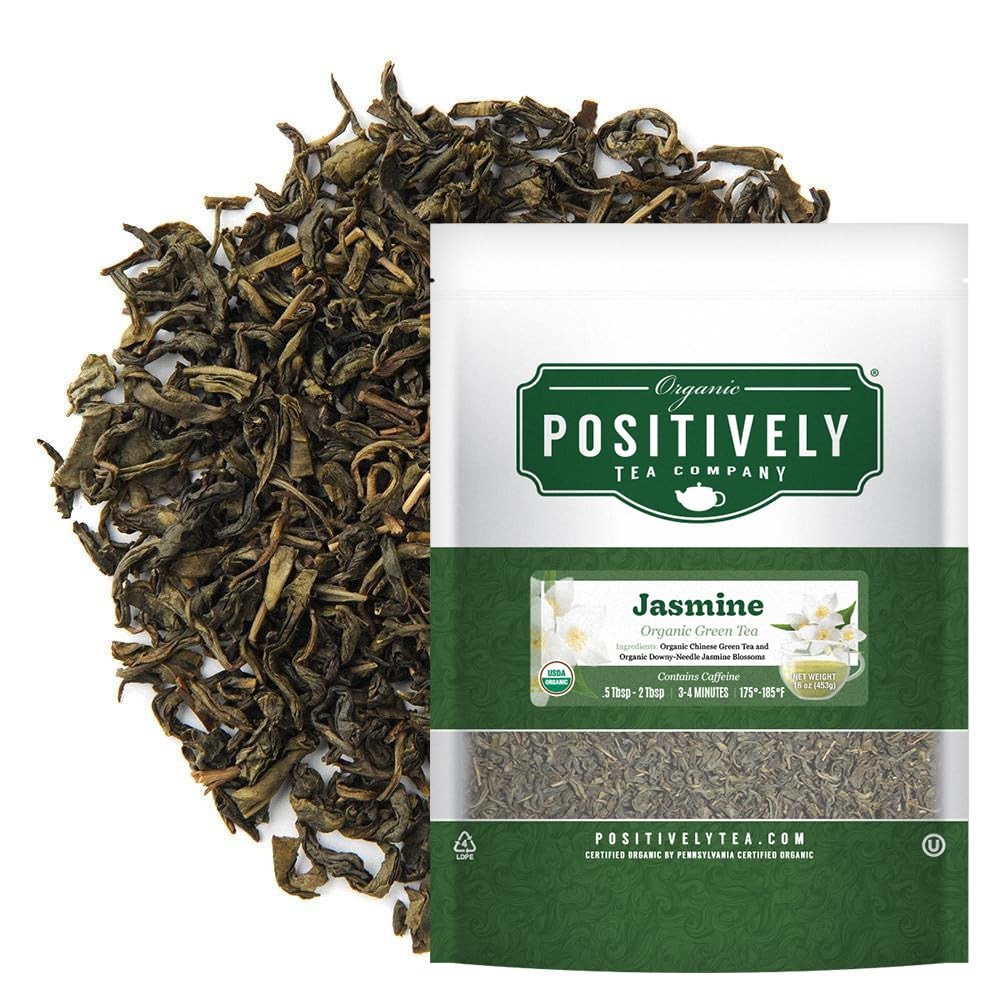
Item Name: Organic Positively Tea Company, Jasmine Green Tea, Loose Leaf, 16 Ounce
Value: 16.0
Unit: Ounce

Price: 26.95